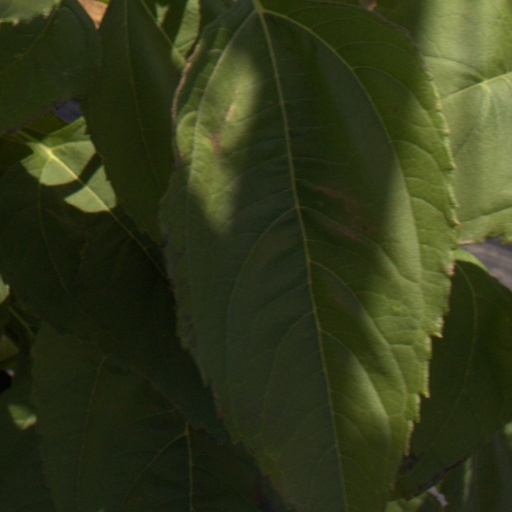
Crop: Jerusalem artichoke